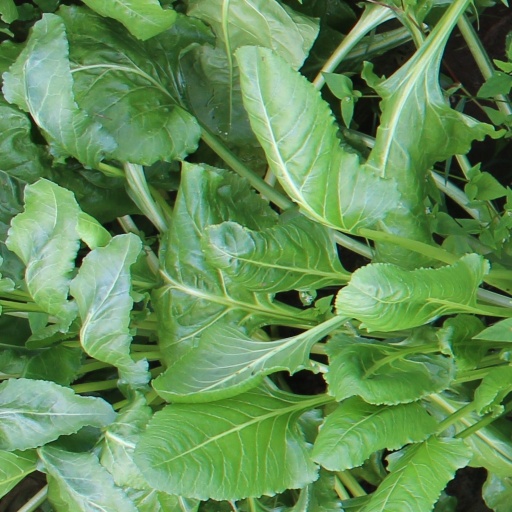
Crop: sugar beet